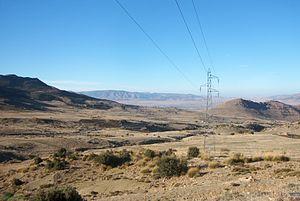
Monts et plaine du belezma dans les environs de Merouana dans les Aurès
Le parc national de Belezma est un parc national algérien, situé dans la wilaya de Batna, au nord-est de l'Algérie.